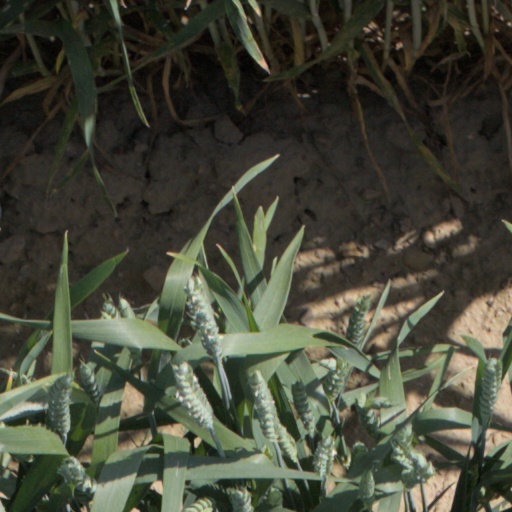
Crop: wheat